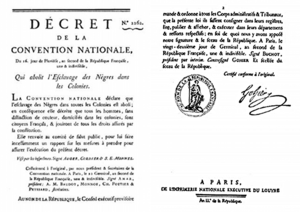
Fac similé du décret d'abolition de l'esclavage du 16 pluviôse an II (4 février 1794). Lire sur Wikisource
Le décret d'abolition de l'esclavage dans les colonies françaises du 4 février 1794 est une décision émise par la Convention nationale et votée à Paris le 16 pluviôse an II, 4 février 1794. Le décret décide l'abolition de l'esclavage des Nègres dans toutes les Colonies. Il suit et confirme l'initiative des commissaires civils de Saint Domingue Sonthonax et Polverel et prend valeur de loi générale. Le texte ne prévoit d'indemnisation pour aucune des catégories sociales. Inégalement appliqué, il a été abrogé par la loi du 20 mai 1802.
L’abolition de l'esclavage consiste à interdire juridiquement l'esclavage. Des exemples ponctuels et localisés d'affranchissement, l'interdiction légale de l'esclavage, étendue à toutes les catégories de population.